Battle of Zama

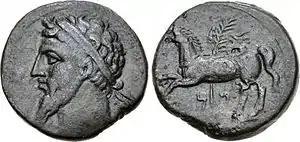

Scipio sent emissaries to Syphax to attempt to persuade him to defect. Syphax in turn offered to broker peace terms. A series of exchanges of negotiating parties followed, during which Scipio obtained information on the layout and construction of the Numidian camp, as well as the size and composition of the Numidian army and the most frequented routes in and out of the camp. As the weather improved Scipio made conspicuous preparations to assault Utica. Instead, he marched his army out late one evening and divided it in two. One part launched a night attack on the Numidian camp, setting fire to their reed barracks. In the ensuing panic and confusion the Numidians were dispersed with heavy casualties. Not realising what was happening, the Carthaginians were also taken by surprise when Scipio attacked them with the remaining Romans. Again the Romans inflicted heavy casualties in the dark. Hasdrubal fled to Carthage with 2,500 survivors, pursued by Scipio. Syphax escaped with a few cavalry and regrouped away.